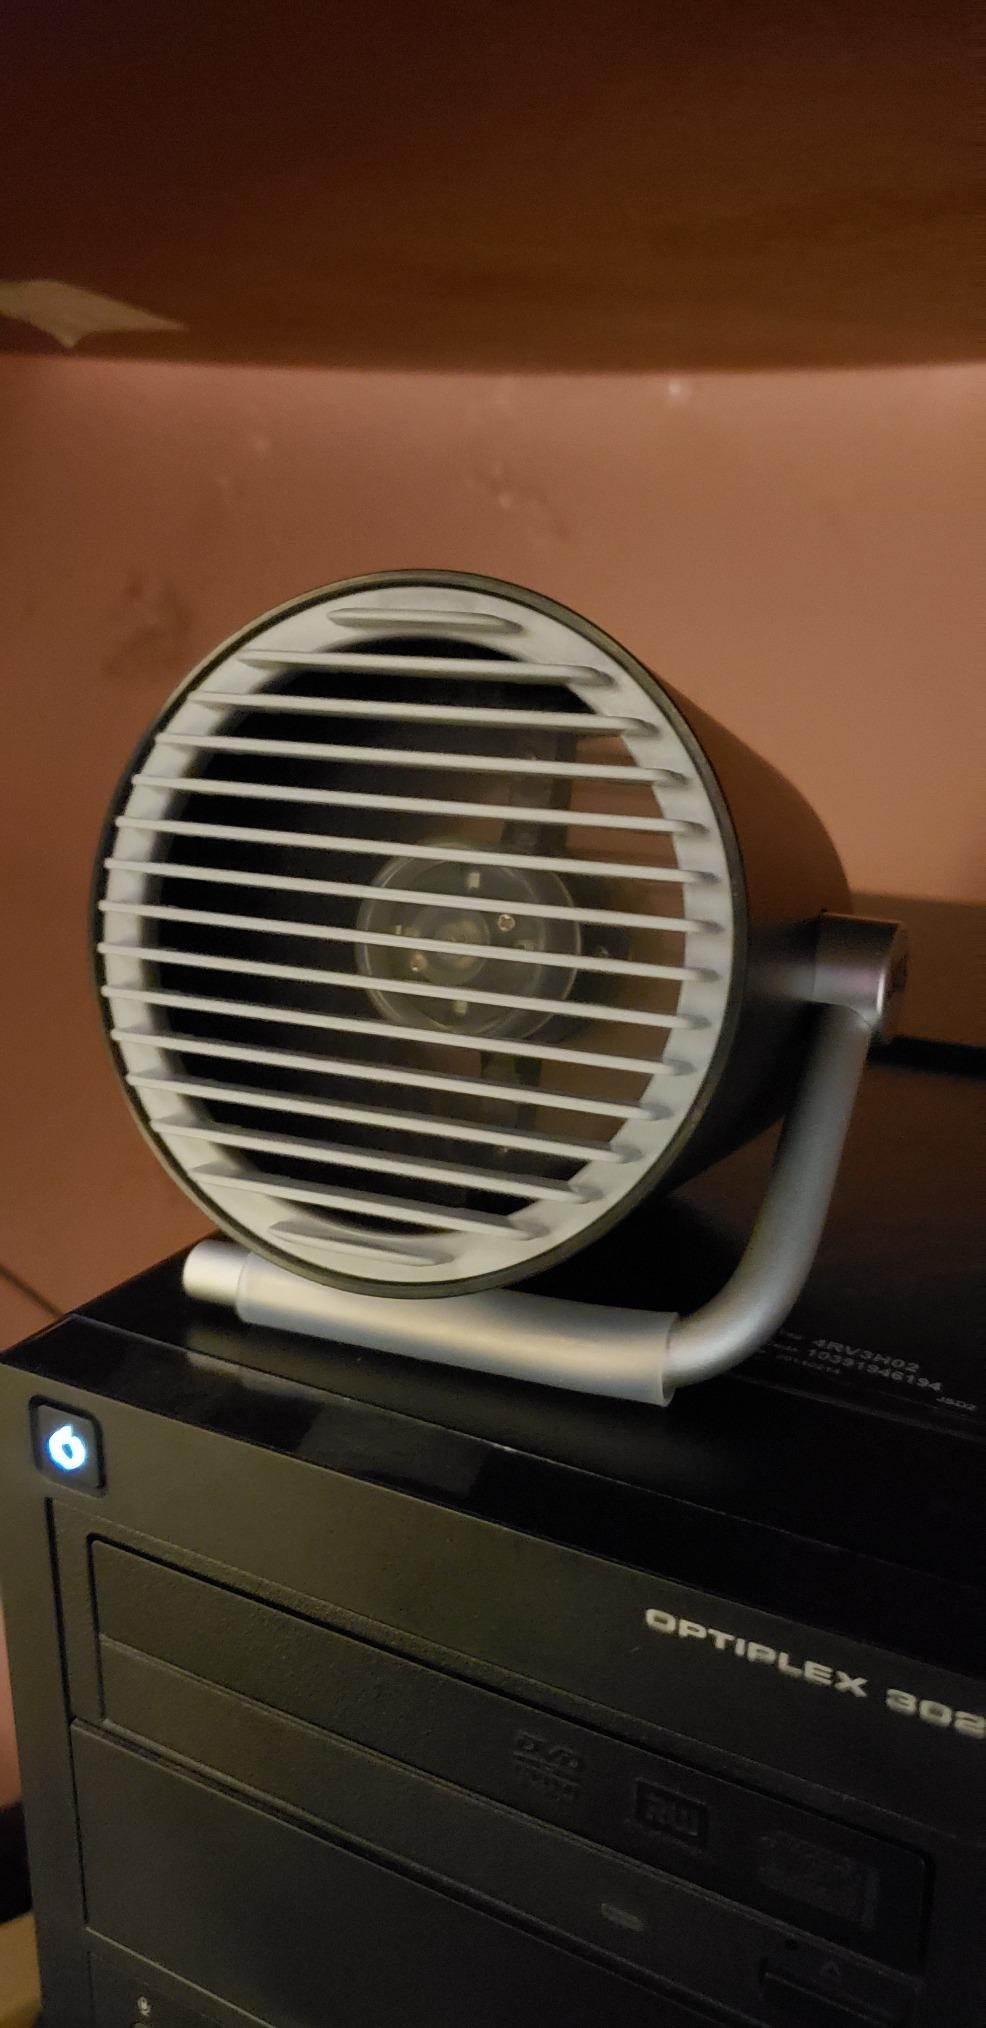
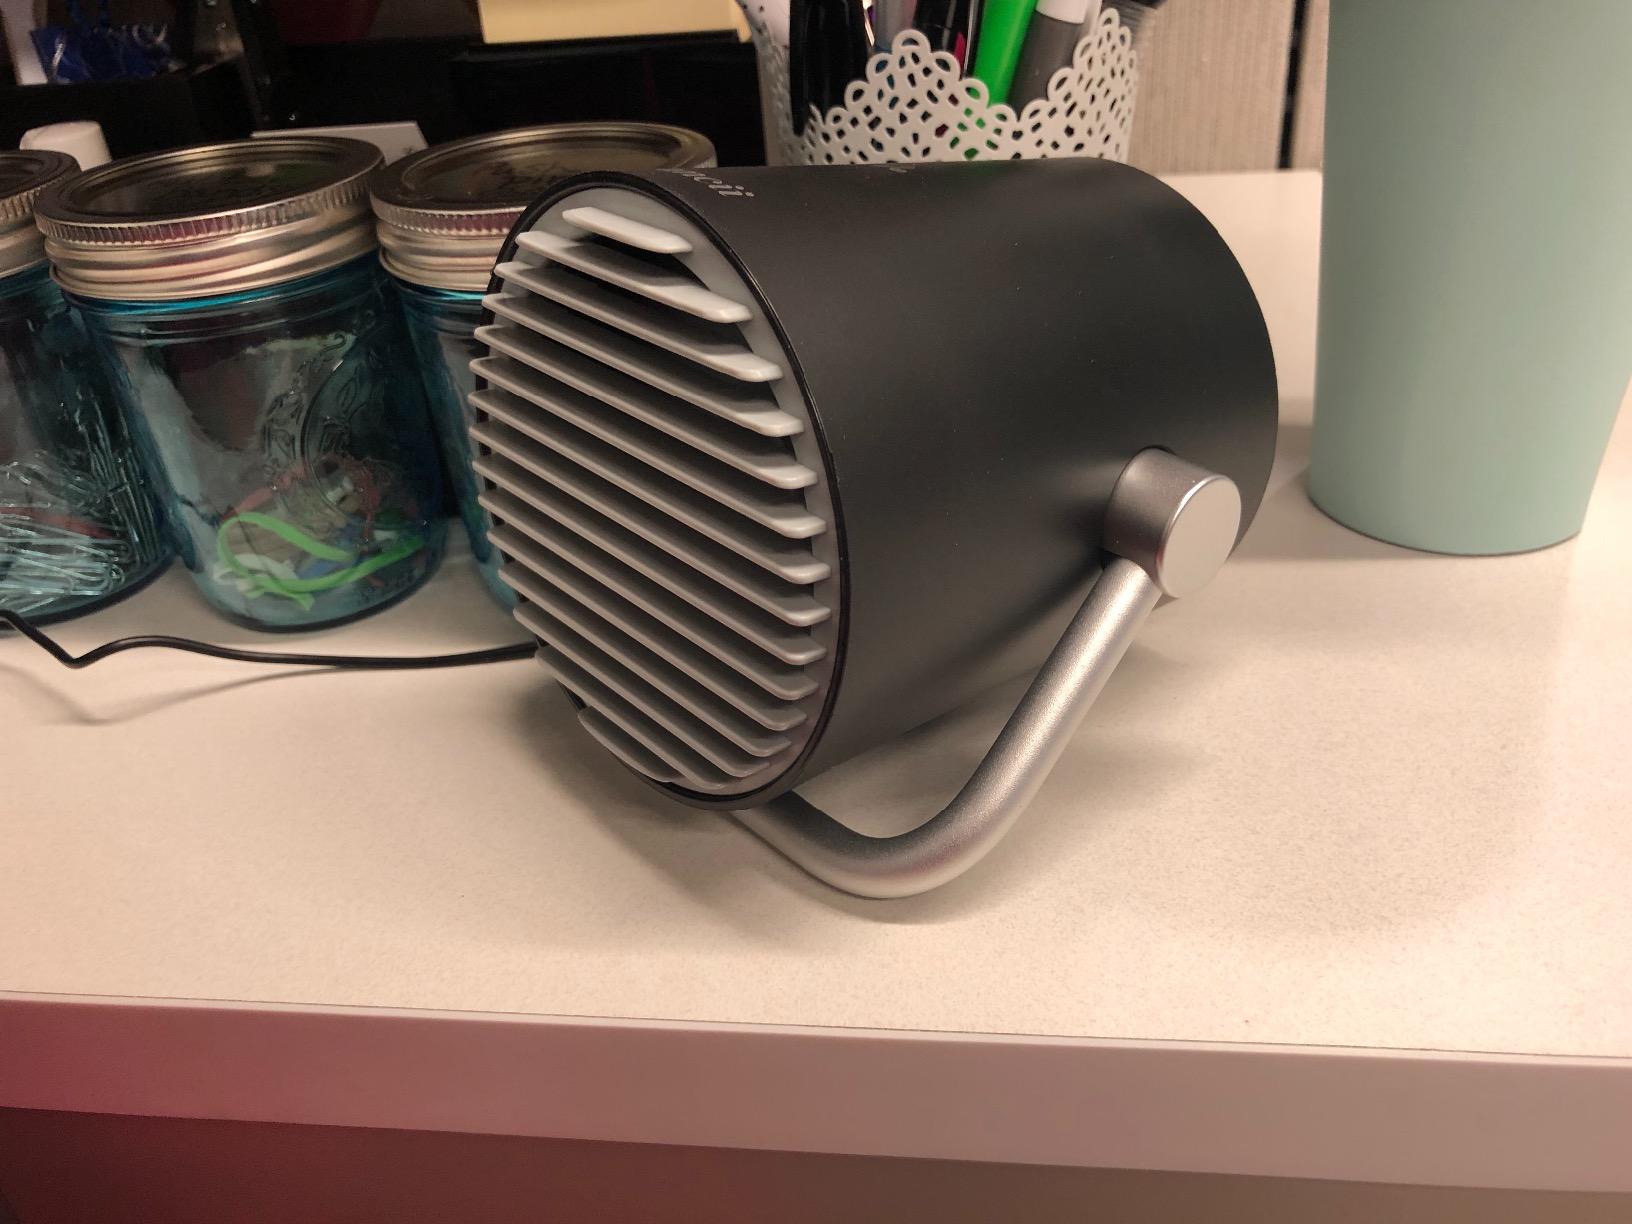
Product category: fan
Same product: yes